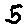
Label: 5